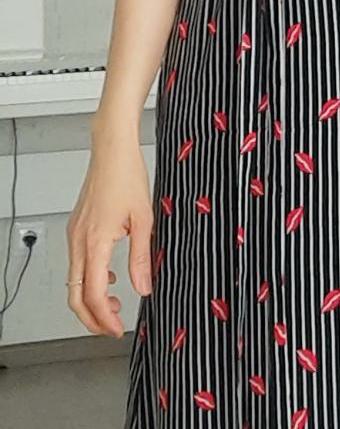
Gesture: no_gesture